VL Kotka

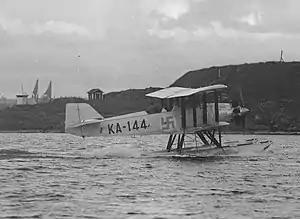
VL Kotka serial KA-144 in Suomenlinna, circa October 1930

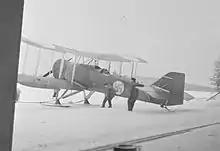
VL Kotka on Tikkakoski airport in March 1940.

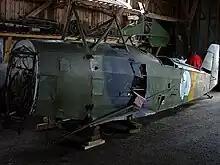
VL E.30 Kotka, KA-147, in Vesivehma in 2006

VL Kotka ("Eagle") was a Finnish two-seat, biplane maritime patrol aircraft, designed and built by the or "VL" ("State Aircraft Factory"). It was meant as a cheaper replacement (compared to the Blackburn Ripon) for the outdated IVL A.22 Hansas that were in service with the Finnish Air Force.